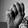
ASL letter: M